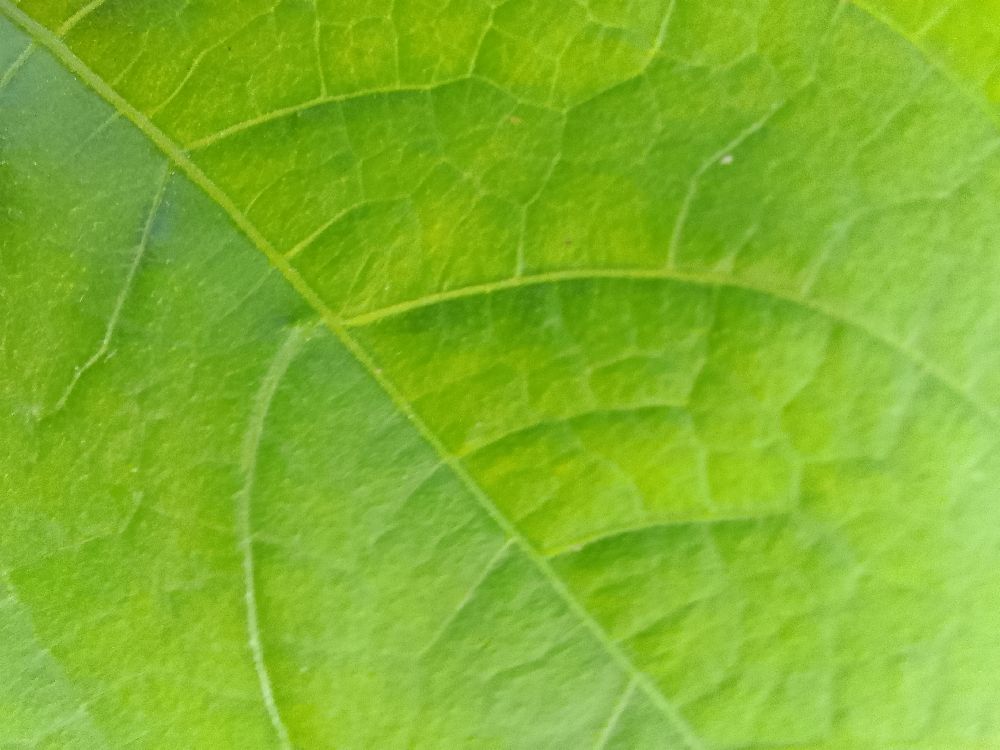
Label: healthy